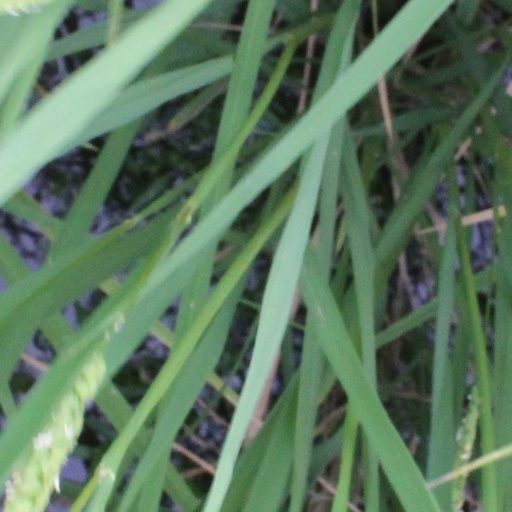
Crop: rice